Tony Hulman

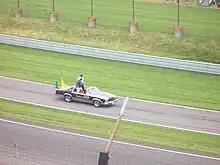
A. J. Foyt and Hulman's grandson Tony George rode together in the 1977 pace car, recreating the scene on the 30th anniversary in 2007.

The 1977 Indianapolis 500 would be memorable for many reasons. A. J. Foyt won his fourth "500" that day, and Foyt invited Hulman to ride with him on the back of the Oldsmobile Delta 88 pace car. The pair were photographed smiling and waving to the fans. It was one of the few, perhaps only, times Hulman had ever ridden on the back of the pace car with the winner; most other times he had sat in the passenger seat. It would be the final time most people saw Hulman publicly.